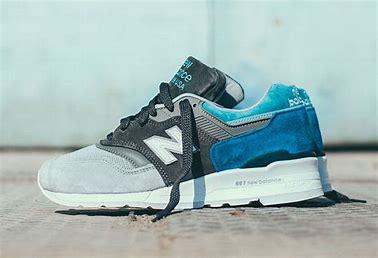
Brand: New
Model: Balance 997